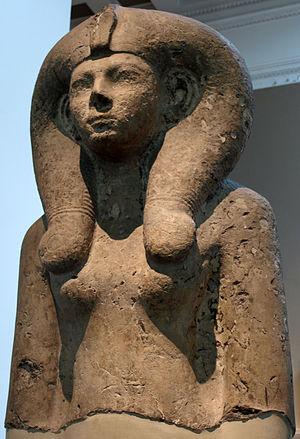
Ahmosé-Méritamon est une reine d'Égypte de la XVIIIᵉ dynastie. Elle est la fille aînée d'Ahmôsis Iᵉʳ et de la reine Ahmès-Néfertari. Elle est l'une des épouses de son frère Amenhotep Iᵉʳ, dont elle sera la grande épouse royale. Elle succède à sa mère dans la fonction d'« Épouse du Dieu Amon », mais on ne sait pas grand-chose d'autre d'elle.